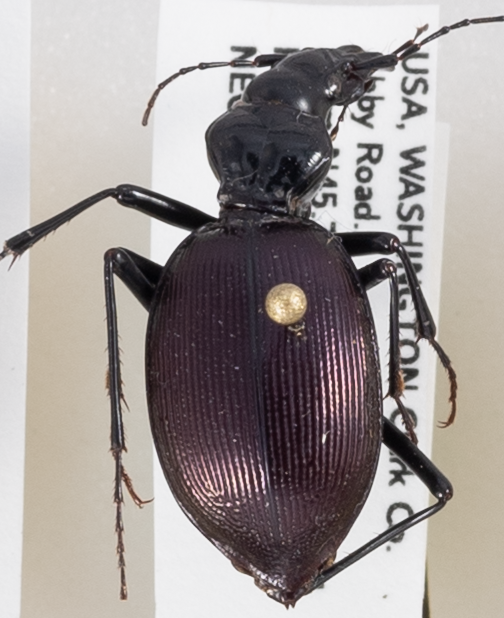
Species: Scaphinotus angulatus
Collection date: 2019-09-03 04:00:00
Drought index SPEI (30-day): -0.024
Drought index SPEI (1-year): -2.09
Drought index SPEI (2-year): -2.09